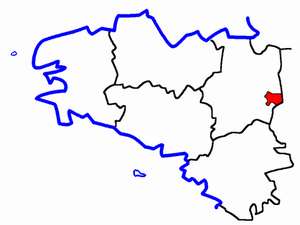
Le canton d'Argentré-du-Plessis est une ancienne division administrative française, située dans le département d'Ille-et-Vilaine et la région Bretagne.